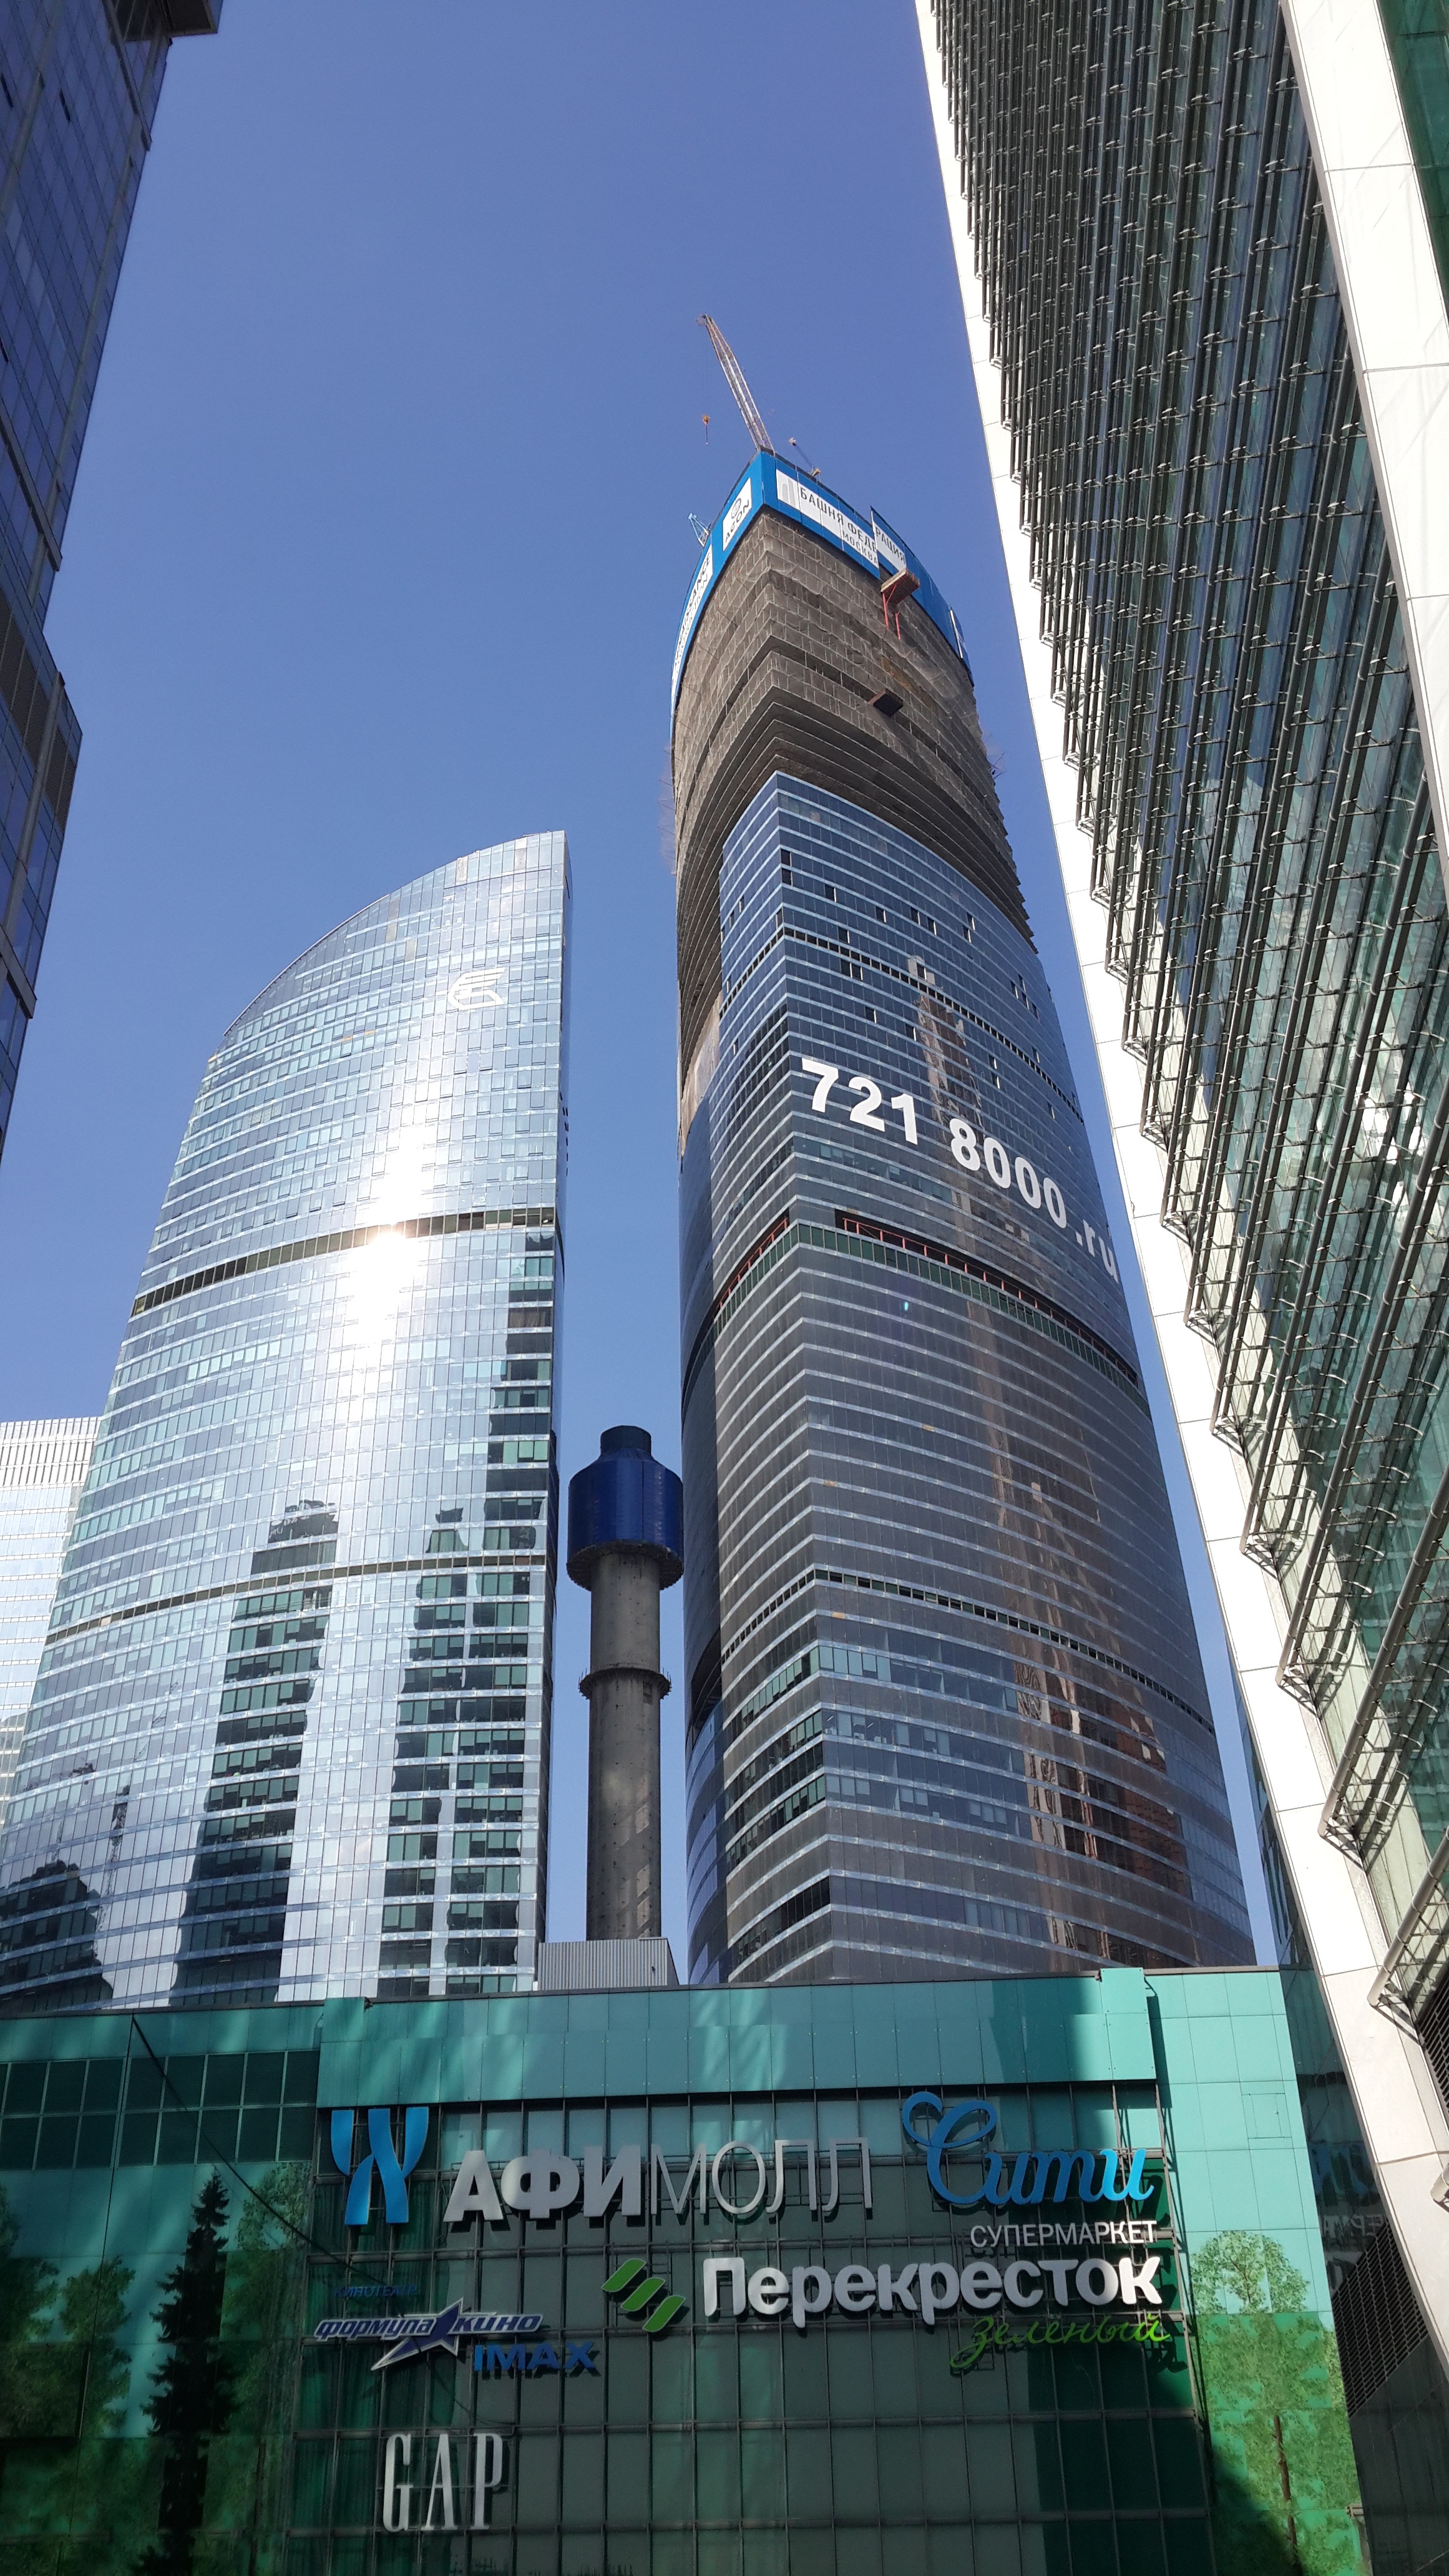
architecture, structure, building, city, skyscraper, cityscape, downtown, tower, office, landmark, facade, tower block, skyscrapers, moscow, russia, headquarters, metropolis, condominium, moscow city, megalopolis, office center, urban area, metropolitan area